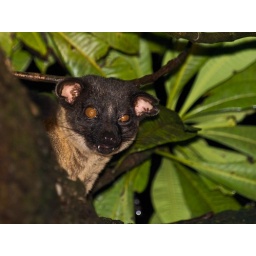
a regular unwelcome visitor in Barefoot lodge in Sukau, Sandakan. really fonds of watermelon and other fruits in the Kitchen.